Tokugawa Yoshinobu

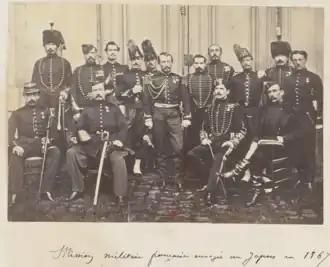
Members of the French military mission to Japan, invited by Tokugawa Yoshinobu for the modernization of his forces, in 1867

After the death of Tokugawa Iemochi in 1866, Yoshinobu was chosen to succeed him, and became the 15th "shōgun". He was the only Tokugawa "shōgun" to spend his entire tenure outside of Edo: he never set foot in Edo Castle as "shōgun". Immediately upon Yoshinobu's ascension as "shōgun", major changes were initiated. A massive government overhaul was undertaken to initiate reforms that would strengthen the Tokugawa government. In particular, assistance from the Second French Empire was organized, with the construction of the Yokosuka arsenal under Léonce Verny, and the dispatch of a French military mission to modernize the armies of the "bakufu".